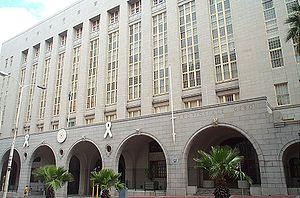
Le Cap-Occidental est une province située dans le sud-ouest de l'Afrique du Sud. Issue de la partie occidentale de l'ancienne province du Cap, sa capitale est Le Cap. Moins peuplée que la partie orientale, elle compte 6,3 millions d'habitants, faisant d'elle la quatrième province d'Afrique du Sud.